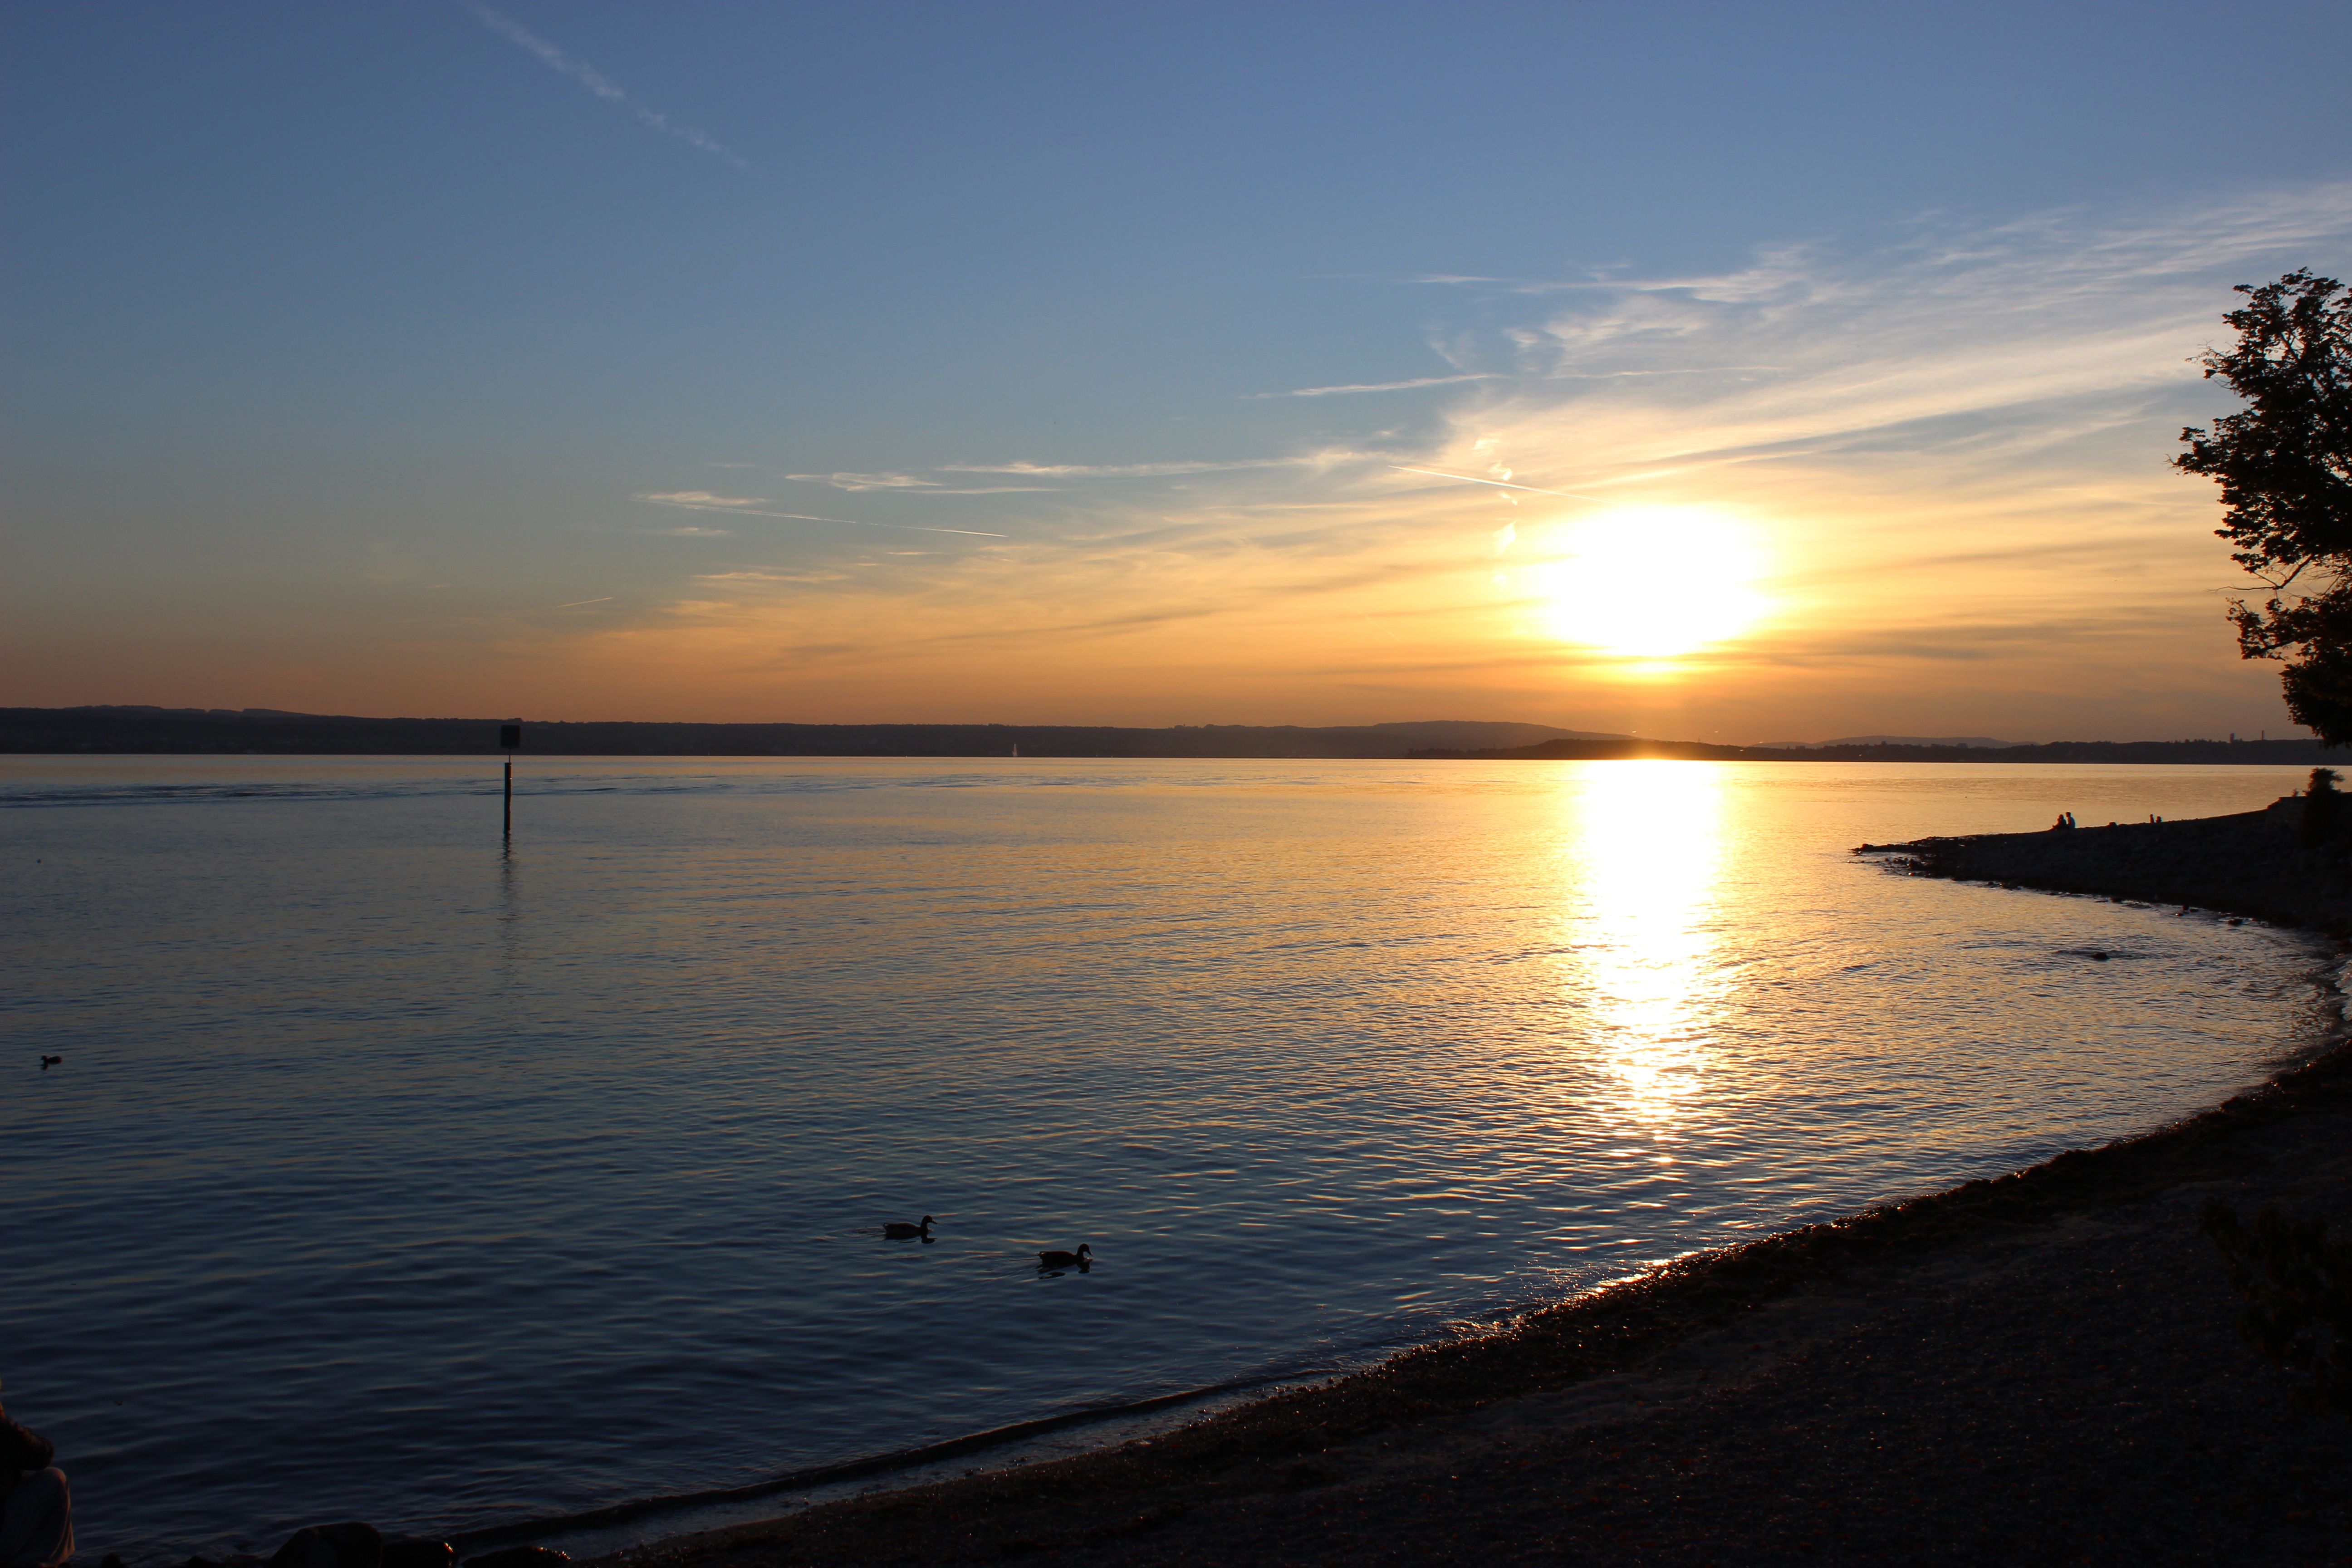
beach, landscape, sea, coast, water, nature, ocean, horizon, sun, sunrise, sunset, sunlight, morning, shore, lake, view, dawn, dusk, evening, reflection, autumn, bay, body of water, bank, mountains, germany, mood, abendstimmung, afterglow, lake constance, southern germany, baden wurttemberg, constance beach, hagnau